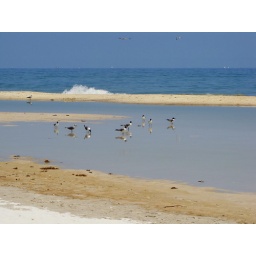
They sat sitting in oily pools of dirty water. No sign of anyother type of birds around.